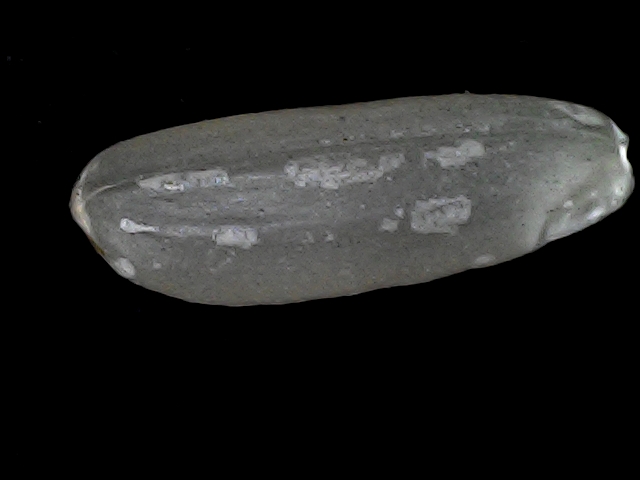
Rice variety: BD56